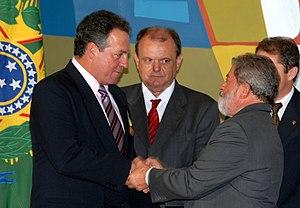
Abel Carlos da Silva Braga est un footballeur brésilien né le 1ᵉʳ septembre 1952 à Rio de Janeiro.